Eschenz

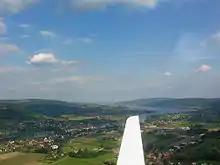
Aerial view of Wagenhausen, Stein am Rhein and Eschenz

Eschenz has an area, , of . Of this area, or 52.5% is used for agricultural purposes, while or 36.5% is forested. Of the rest of the land, or 10.2% is settled (buildings or roads) and or 0.8% is unproductive land.